Iso Fidia

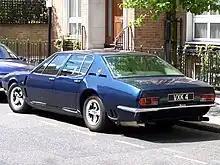
1973 Iso Fidia (Ford-engined)

In 1971 the car received a new interior, which essentially brought it into line with the Iso Lele. The wooden dashboard was replaced by a leather one, which commentators found more elegant but also less practical. The instruments now appeared more randomly scattered than on the earlier cars, and were partially obscured by the Nardi steering wheel.